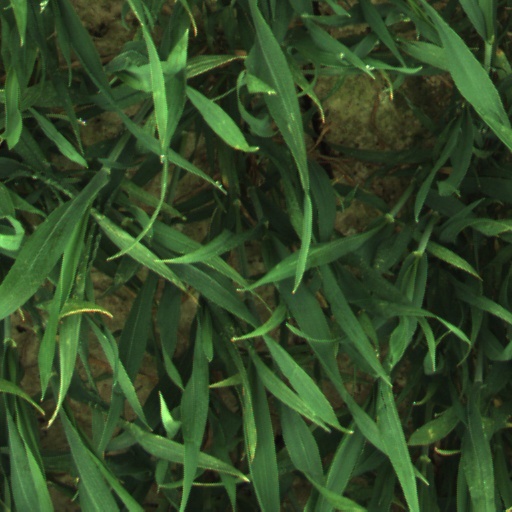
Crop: wheat